Annie Besant

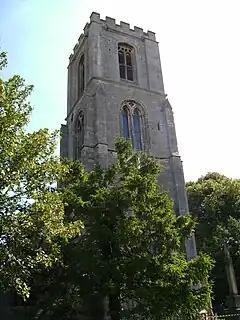
St. Margaret's church in Sibsey, Lincolnshire, where Frank Besant was vicar from 1872 to 1917

Money was short and Frank Besant was stingy. Annie Besant was sure a third child would impose too much on the family finances. She wrote short stories, books for children, and articles, the money she earned being controlled by her husband.